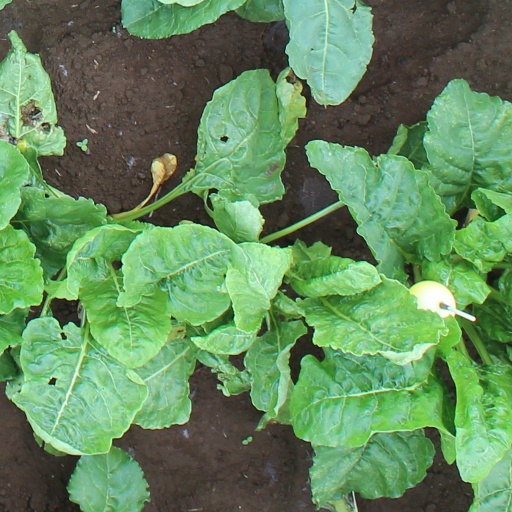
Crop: sugar beet